Qualicum Beach

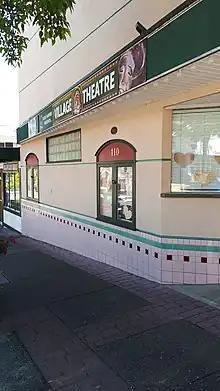
Village Theatre

The Farmers Market takes place every Saturday and is year round. All products must adhere to a "Make it, Bake it, Grow it" policy, meaning that all products are locally made, grown, or baked by the vendors. The first Qualicum Beach Farmers Market took place in 1997, with approximately 20 regular vendors in its first year. The market currently takes place on Veterans Way and features approximately 100 vendors and sees approximately 2,500 visitors each Saturday.